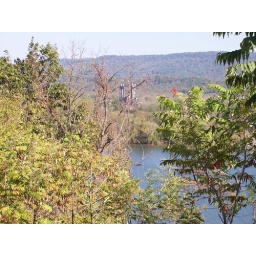
Elevating rail road bridge in distant background.